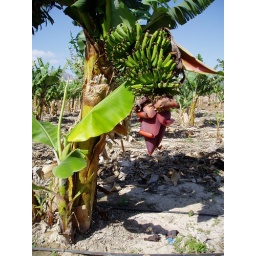
A banana tree in flower. Wow! this must be the largest flower that I have ever seen!